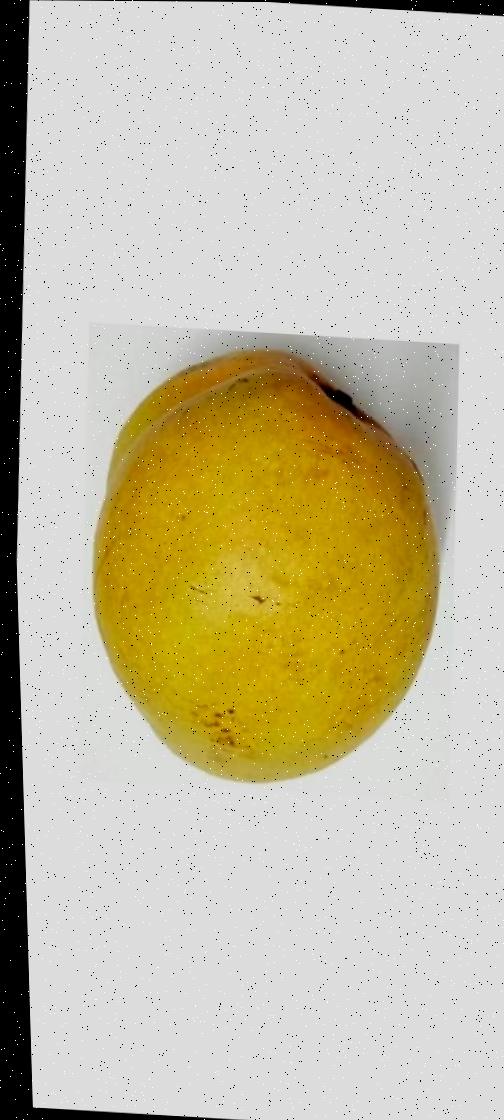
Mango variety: Bari-11